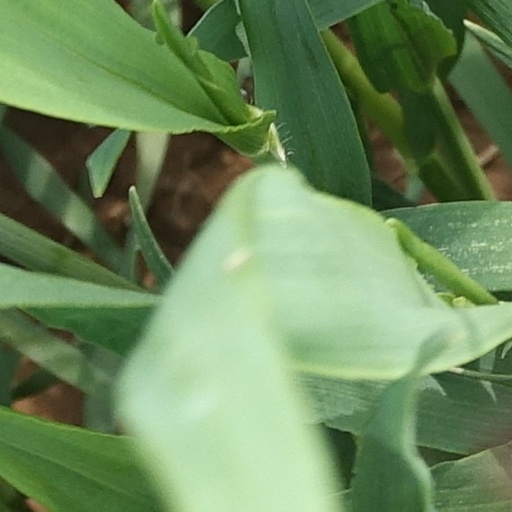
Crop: wheat